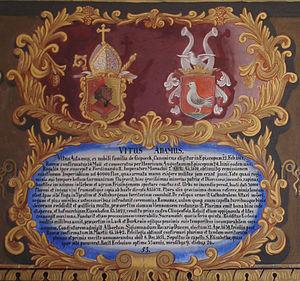
Gui-Adam von Gepeckh fut prince-évêque de Freising de 1618 à sa mort.